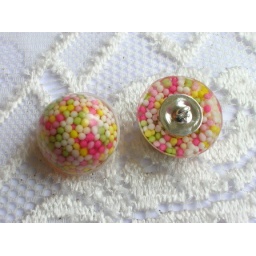
Handmade colourful buttons made from cake sprinkles (100s &amp;amp; 1000s) embedded in resin on silver plated shanks